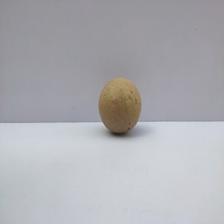
Size: Small